Kahler Asten

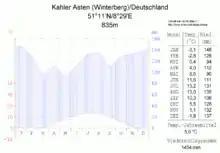
Climatic diagram - Kahler Asten

Erroneously, the "Kahle Asten" is often said to be the highest mountain in North Rhine-Westphalia or even sometimes in the whole of northwest Germany, because it is shown on the WDR weather map. In fact the highest peak is the 843.1-metre-high Langenberg on the state border with Hesse; and the nearby summit of the Hegekopf (842.9 m) in Hesse, where the Rothaar Mountains merge into the Upland near Willingen, is even higher. The height of the "Kahle Asten" on the latest topographical maps is given as 841.9 m, but its height is also recorded on a marker stone at the spot as 842 m. The "Kahle Asten" is therefore only the third highest mountain in the region, but the most well known by far.